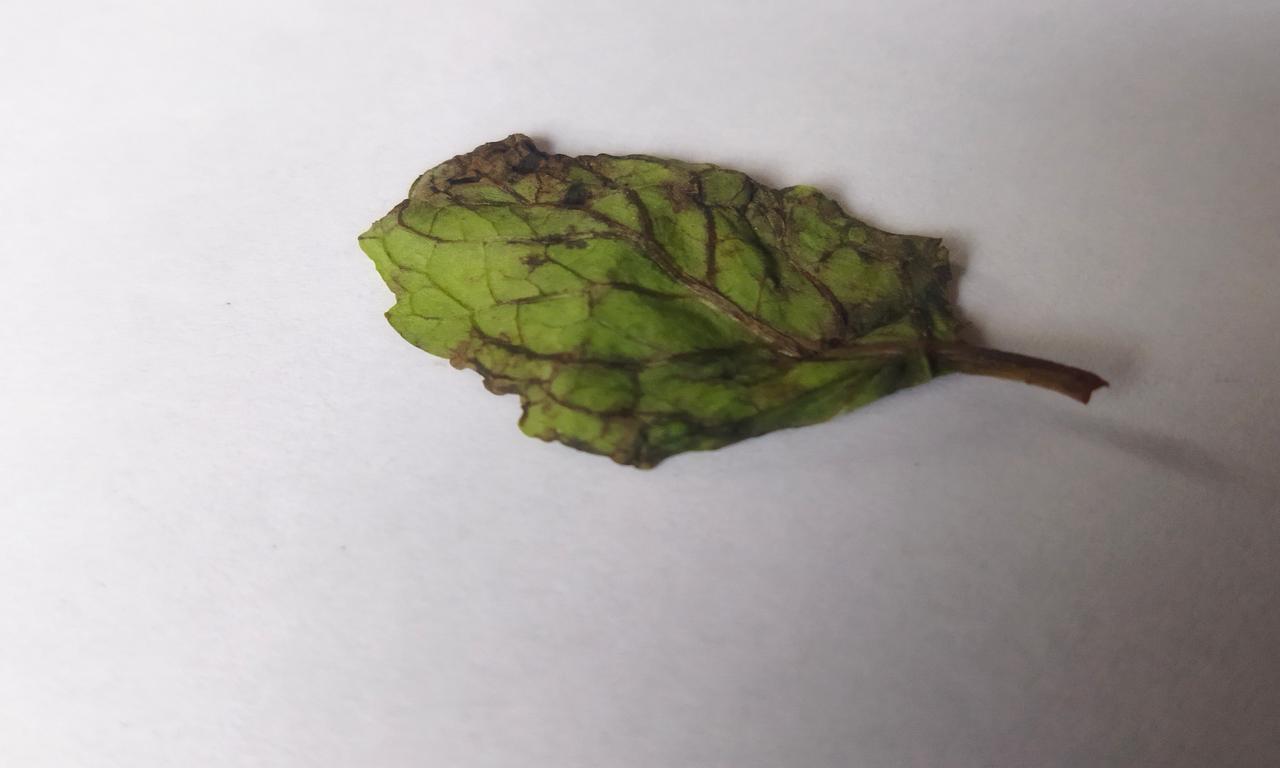
Label: Spoiled